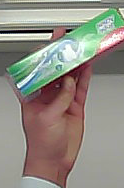
Product: colgate_toothpaste